Jozo Tomasevich

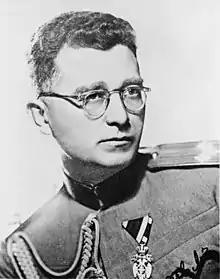
a black and white photograph of a man in uniform wearing glasses

In 1957, Tomasevich received a grant from San Francisco State University for Slavic and Eastern European studies. This led to work on a planned trilogy of the history of Yugoslavia during World War II, with an overall title of "War and Revolution in Yugoslavia 1941–1945". The first volume focused on the Chetnik movement led by Draža Mihailović, which was subtitled "The Chetniks" and was published in 1975. According to Vucinich, it was "basically a study in politics, ideology and military operations, although the role of the economic factor has not been overlooked". Soon after it was published, the book was reviewed by Phyllis Auty, who was a professor of modern history and head of the history department at Simon Fraser University. Auty described the work as a "most impressive... scholarly examination... of evidence", that was meticulously referenced, and a "deceptively lucid account of a most complex and difficult subject". Auty praised Tomasevich's detachment from the subject, she stated that it was "likely to remain the standard book on this subject for a long time." In Tomasevich's obituary, Vucinich observed that "The Chetniks" was "clearly the most exhaustive study so far of the military forces of Yugoslavia dedicated to the restoration of the Serbian monarchy after the end of World War II", and that the book "casts significant light on the multiple facets of the conflict between the Chetniks and Partisans". The Yugoslav and Croatian historian Ivo Goldstein, writing in 2002, stated that "The Chetniks" "is still the most complete and best book about the Chetniks to be published either abroad or in former Yugoslavia". An alternative view of the book was advanced by the Serbian-American political scientist and professor at Vanderbilt University, Alex N. Dragnich, who condemned Tomasevich's book for persistent prejudice against the Chetnik movement and a lack of appreciation of its problems, as well as exaggerating the extent of Chetnik collaboration with the enemy. Dragnich considered that the book's concluding chapter exposed "an almost gleeful view of Serbian misfortunes". He also stated that the book was far too long and that Tomasevich presented the same material in different sections of the book. John C. Campbell of the Council on Foreign Relations reviewed the book positively and stated that "The Chetniks" provided "mountains of evidence that [the Chetnik] collaboration was manifold, massive and continuous".